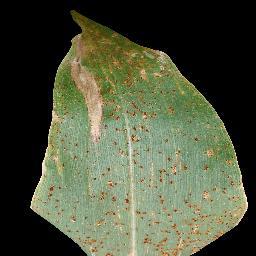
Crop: corn
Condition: (maize)_common_rust